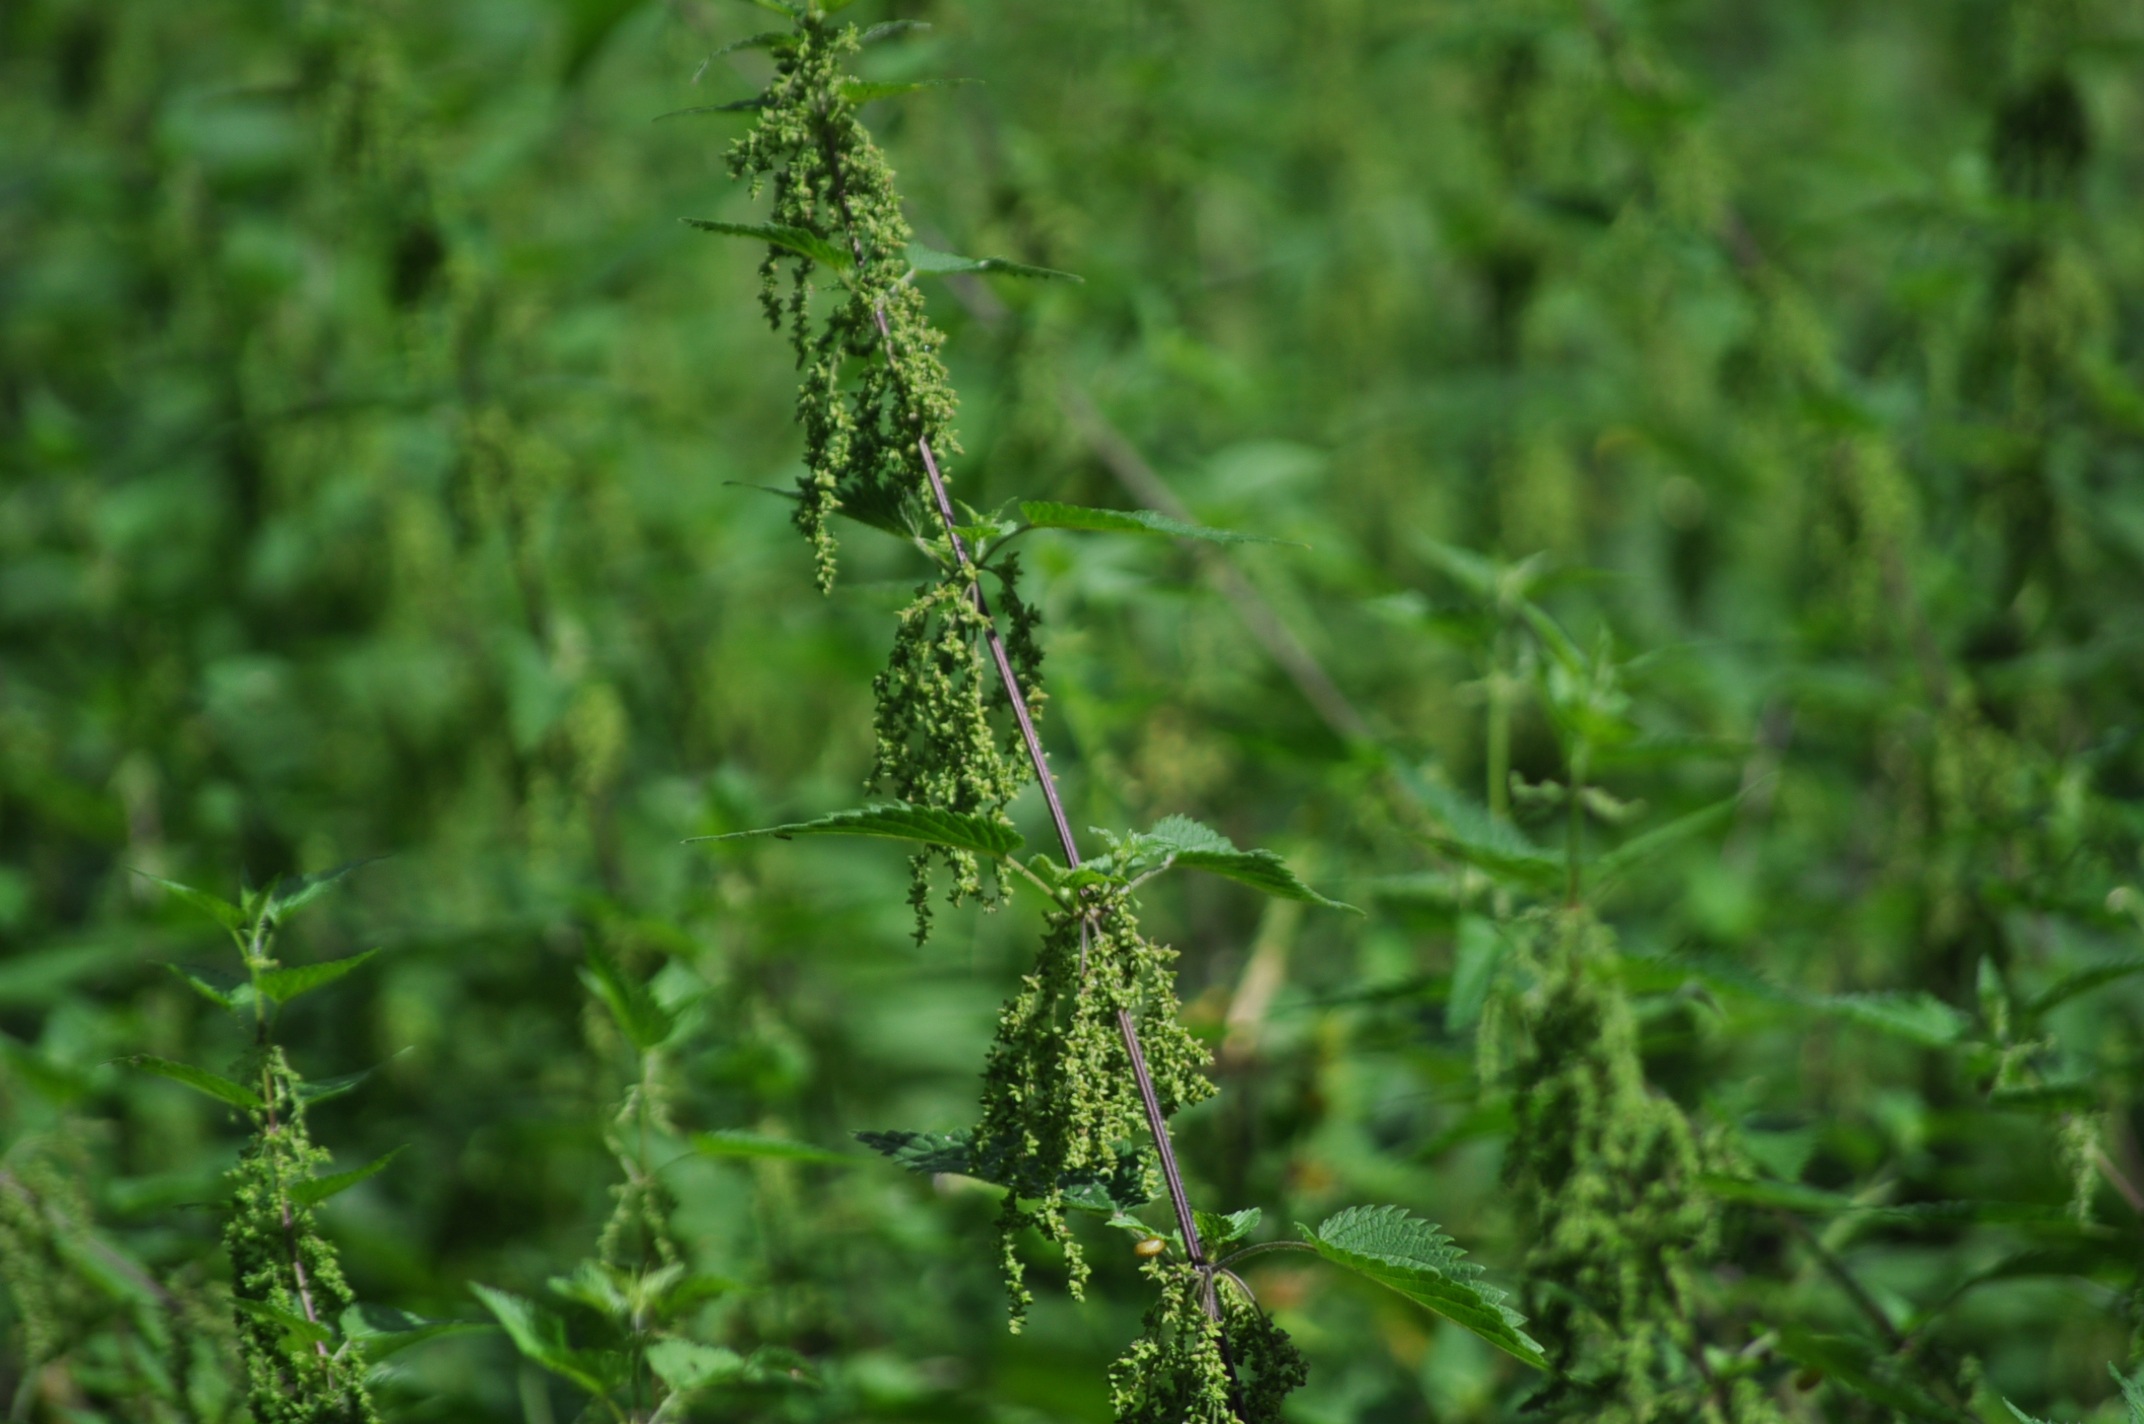
nature, grass, plant, lawn, meadow, prairie, leaf, flower, green, herb, crop, botany, agriculture, garden, flora, fauna, wildflower, weed, leaves, medicinal plant, flowering plant, wild herbs, urticaceae, stinging nettle, nettle leaves, burning hair, grass family, land plant